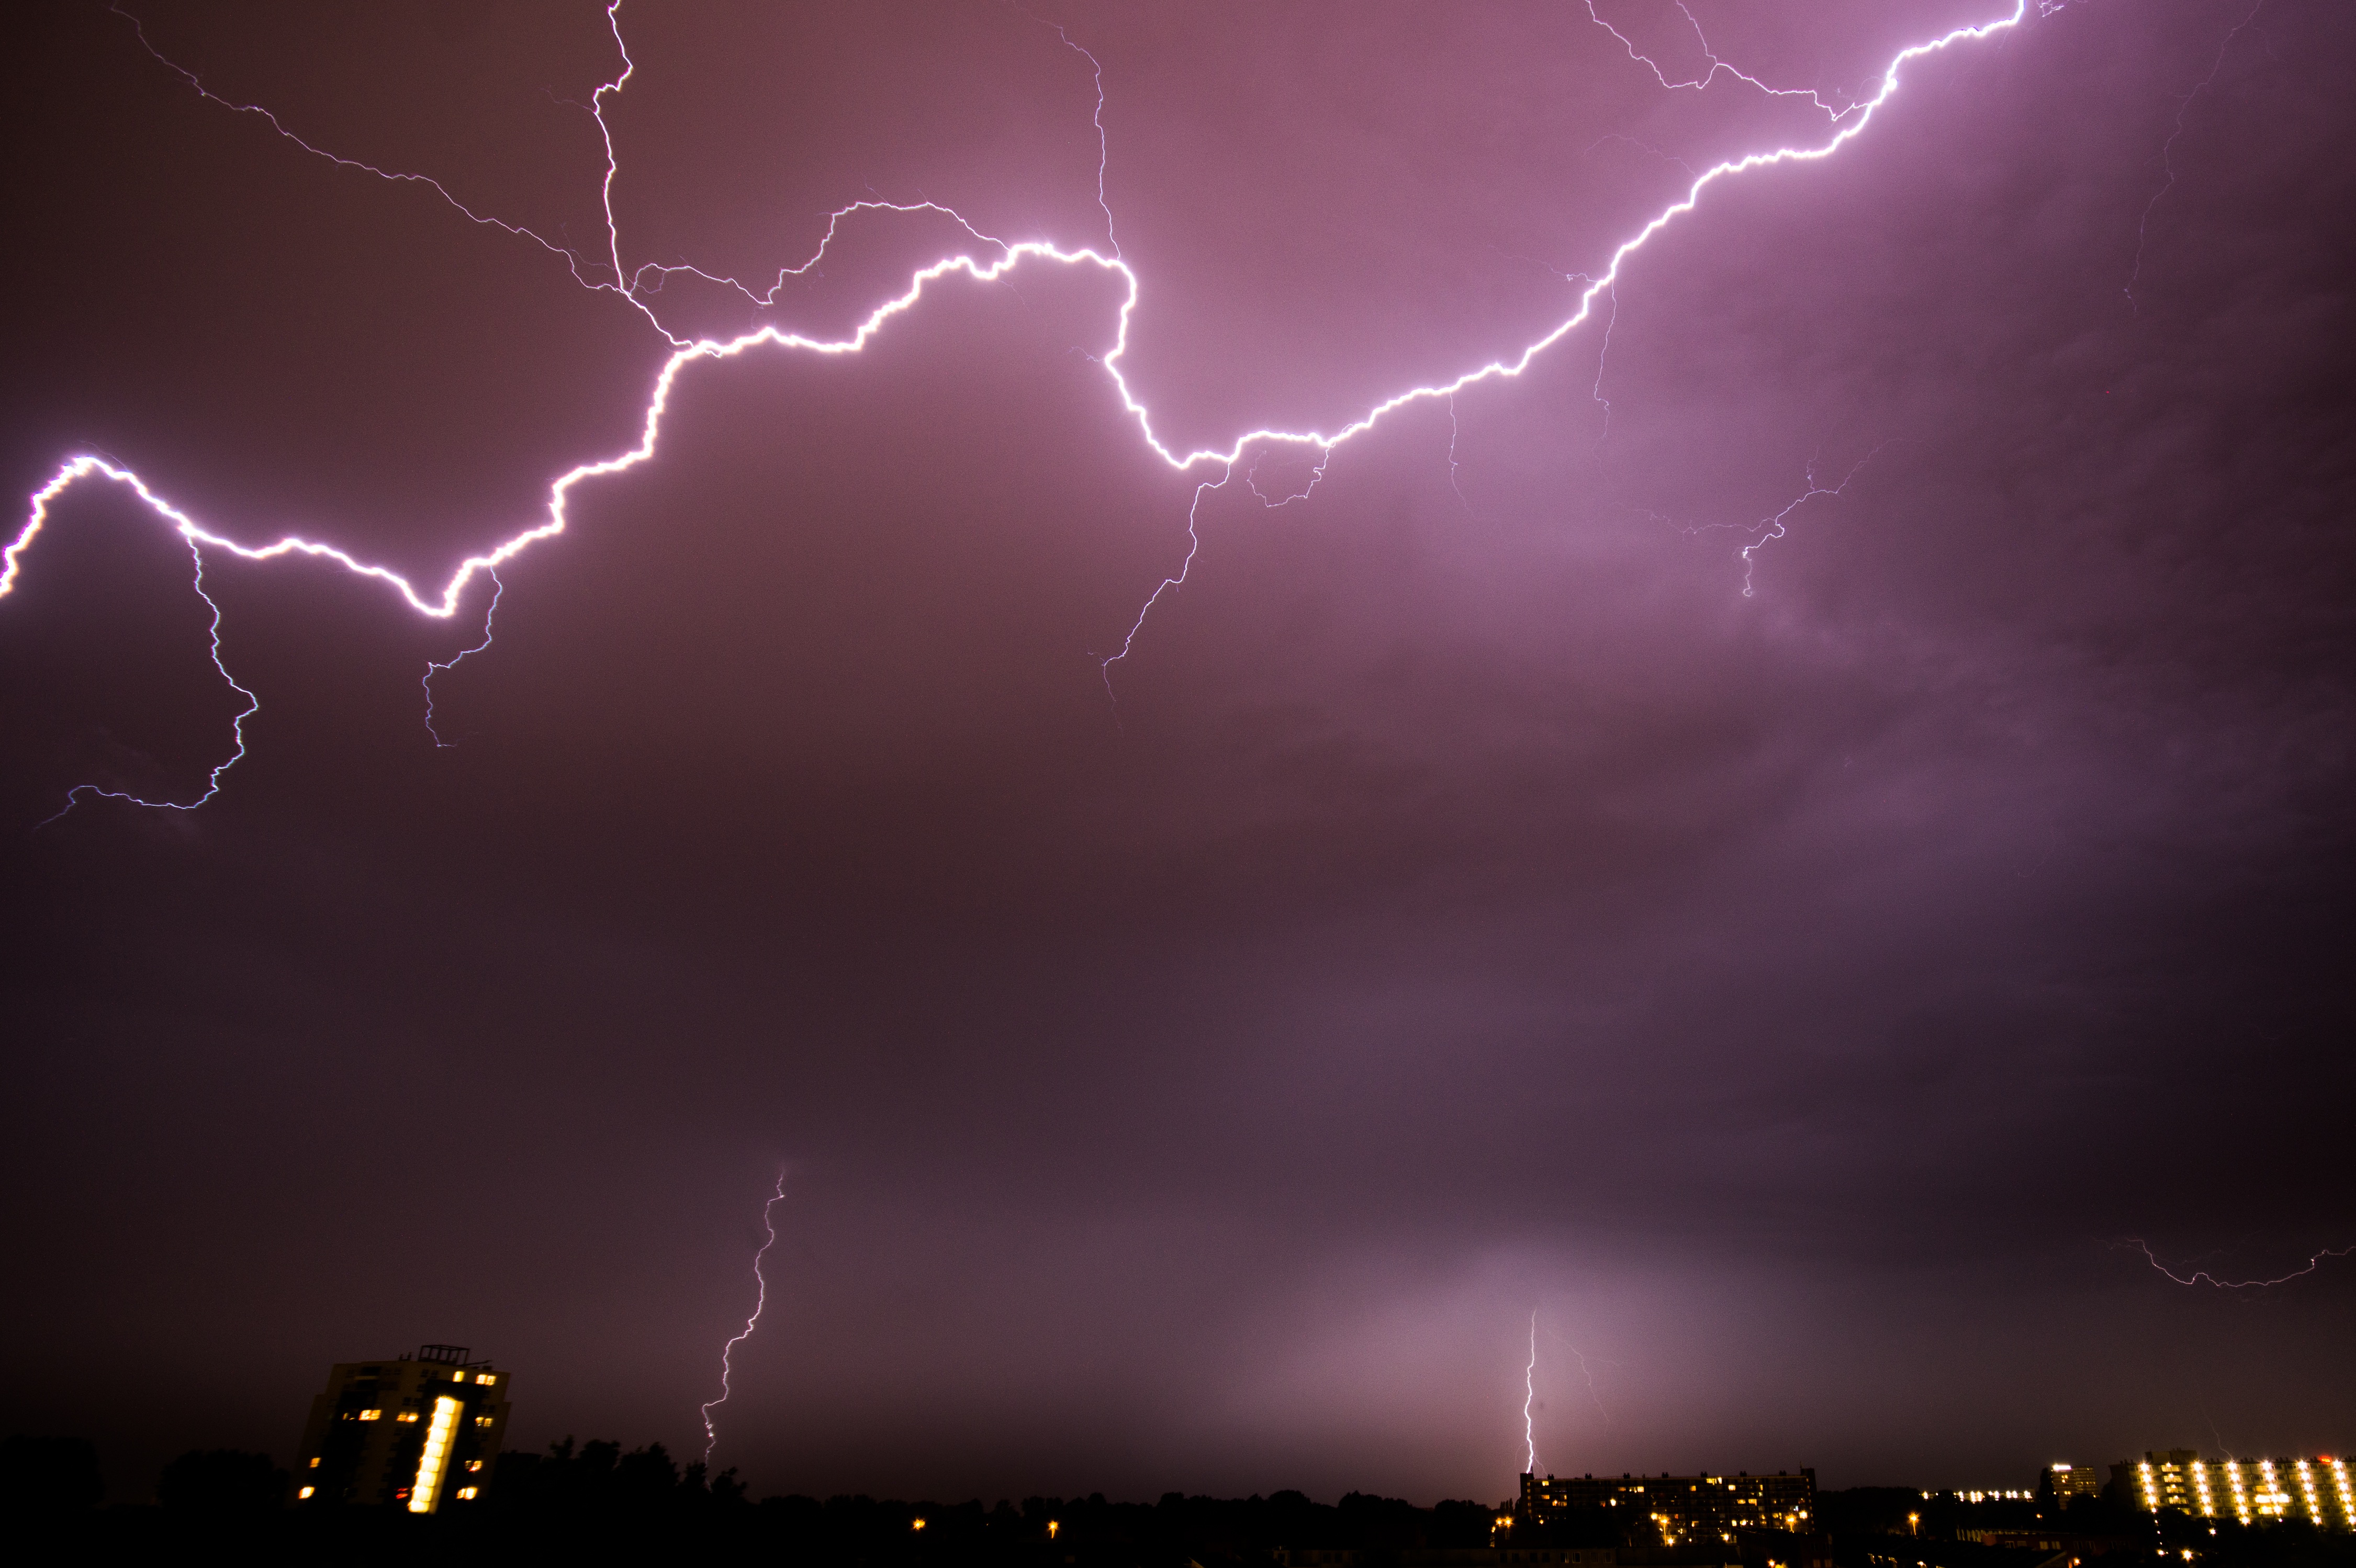
light, sky, night, purple, atmosphere, dark, line, electrical, weather, storm, electricity, lightening, lightning, energy, thunder, violet, bright, thunderstorm, vibrant, thunderbolt, lighten